Eiken (manga)

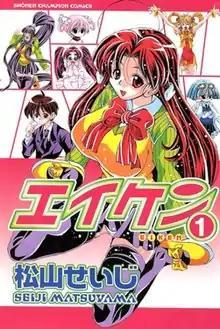
First volume cover

is a Japanese manga series written and illustrated by Seiji Matsuyama. It was serialized in Akita Shoten's manga magazine "Weekly Shōnen Champion" from April 2001 to August 2004, with its chapters collected in 18 volumes. The story depicts the life of schoolboy Densuke Mifune after he is forced into the mysterious Eiken Club. It was adapted into a two-episode original video animation (OVA) produced by J.C.Staff. Both the manga and the OVA were licensed for English release in North America by Media Blasters.